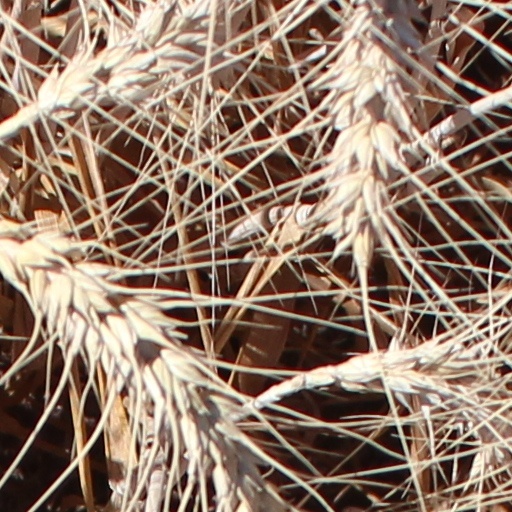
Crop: wheat